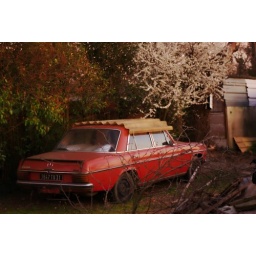
I wonder if this car is still in use sometimes...Processed it to make the red brighter.